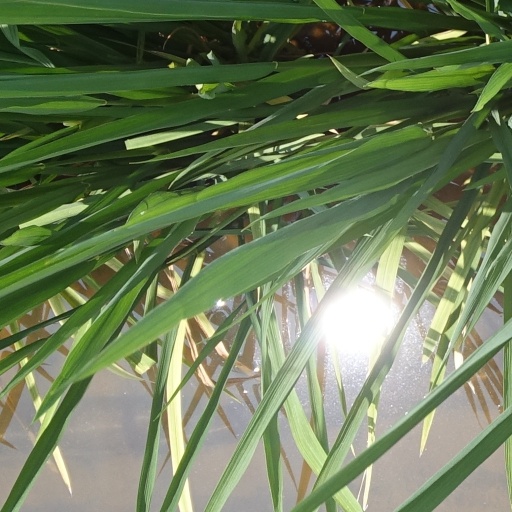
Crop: rice